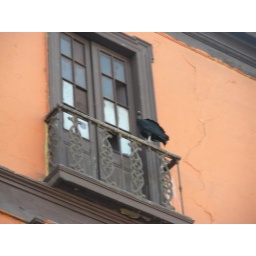
This bird was hanging out on the balcony of an abandoned building in Lima. A bit ominous.